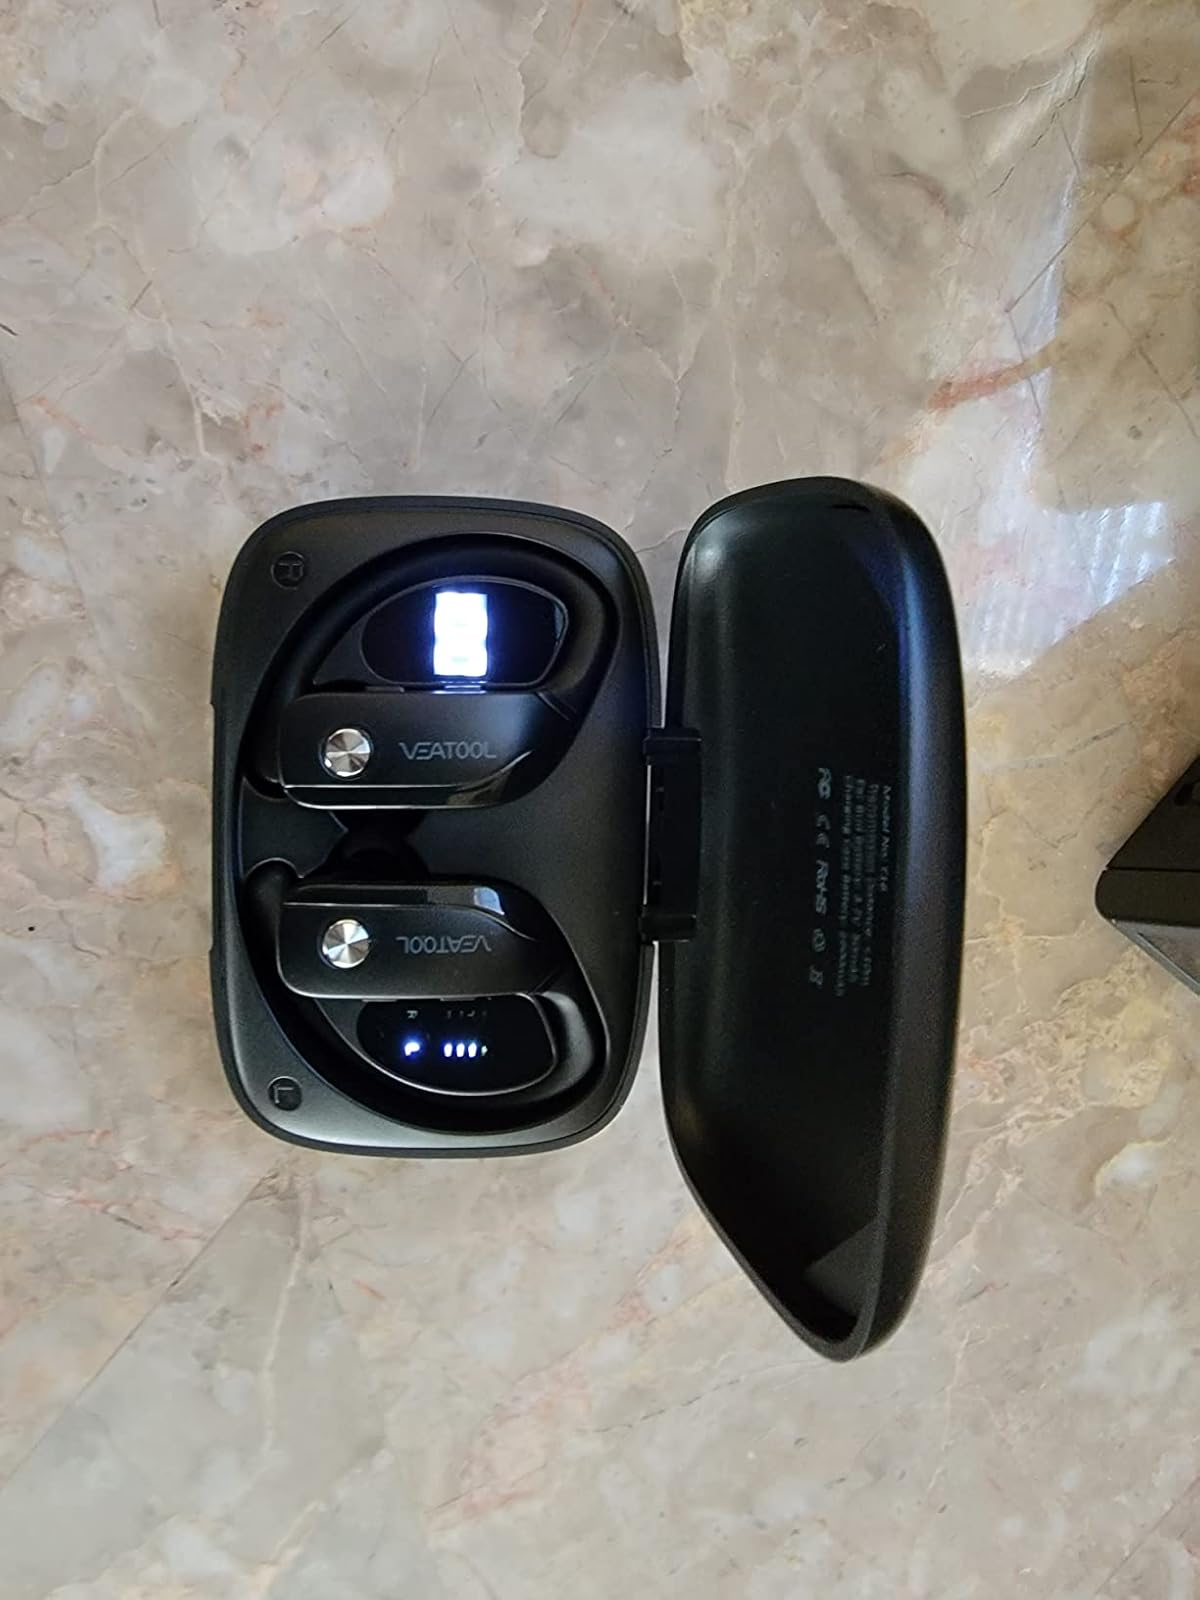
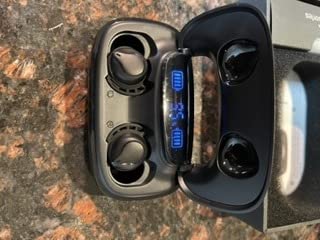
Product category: earbuds
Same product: no